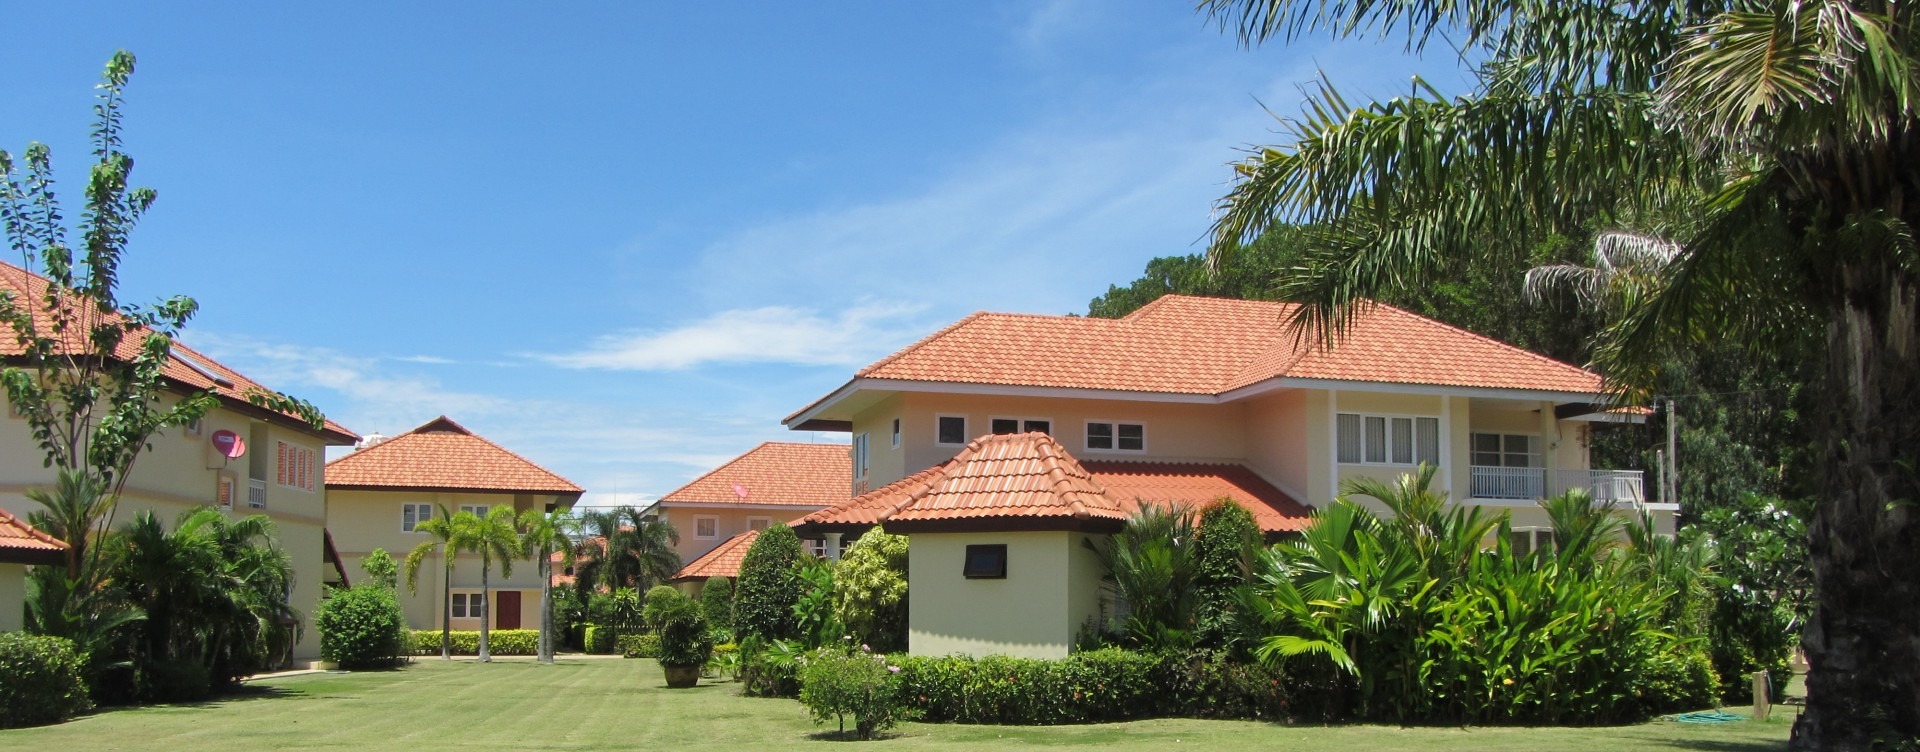
villa, mansion, house, home, vacation, village, tropical, cottage, facade, property, thailand, luxury, resort, houses, estate, condominium, real estate, residential area